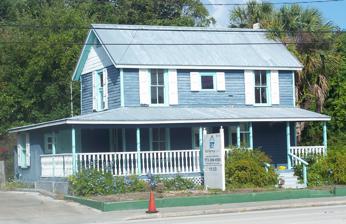
Building: Bamma Vickers Lawson House
Country: United States of America
Year built: 1911
Historic house in Florida, United States United States historic place Bamma Vickers Lawson House U.S. National Register of Historic Places Show map of Florida Show map of the United States Location 1133 U.S. Route 1 , Sebastian, Florida Coordinates 27°48′48″N 80°28′5″W / 27.81333°N 80.46806°W / 27.81333; -80.46806 Area less than one acre Built 1911 Architect Parris Perham Lawson Architectural style Vernacular frame NRHP reference No. 90001116 Added to NRHP July 26, 1990 The Bamma Vickers Lawson House (also known as the Lawson House or Parris Lawson House ) is a historic house located at 1133 U.S. Route 1 in Sebastian , Florida . Description and history It was added to the National Register of Historic Places on July 26, 1990. References